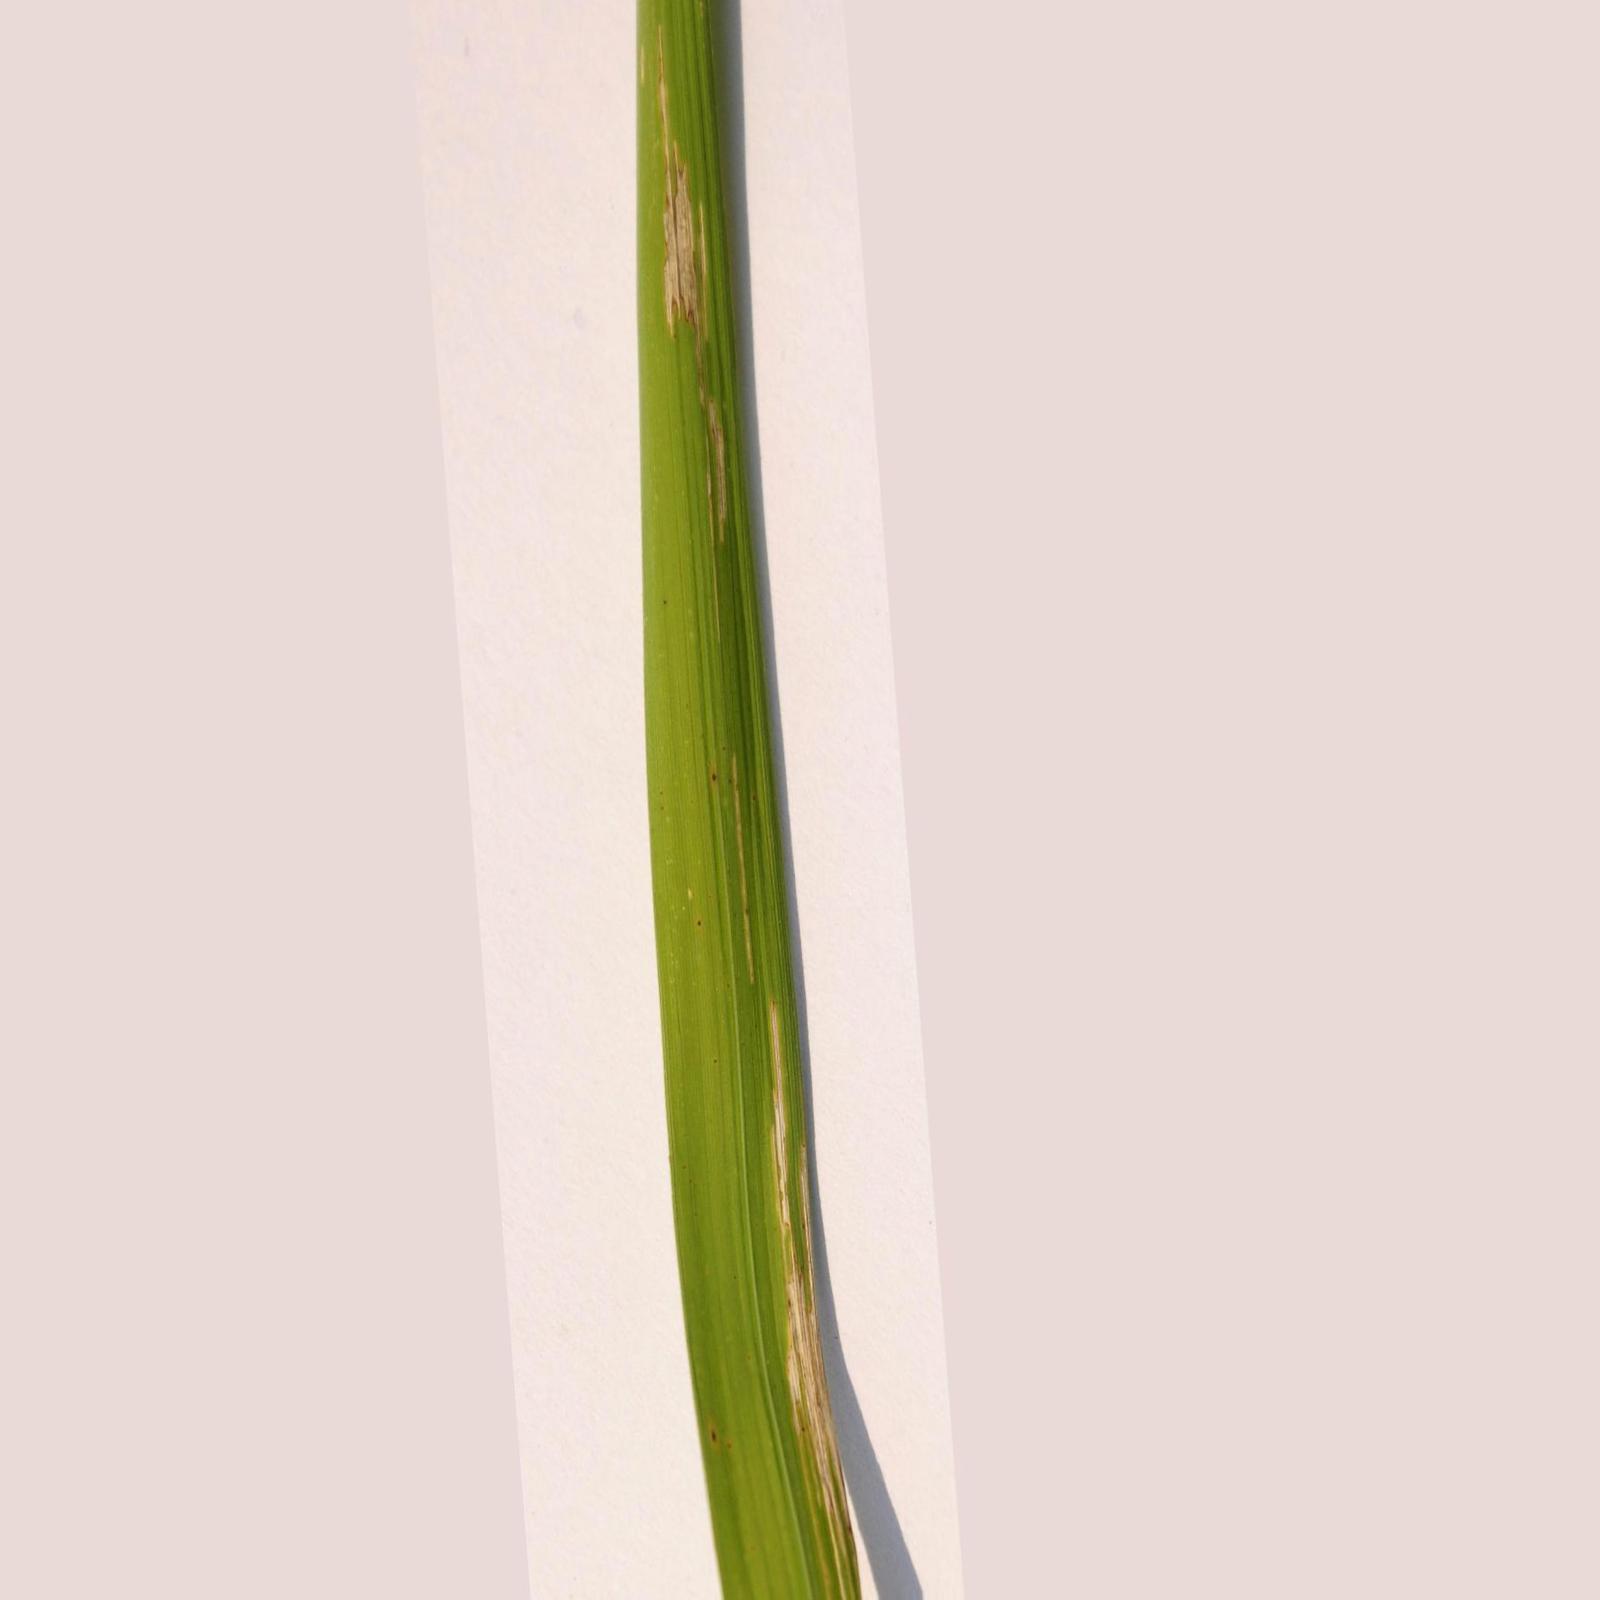
Nhãn: Bệnh Bạc lá (Bacterial leaf blight)